Boom Boom Mattukaran

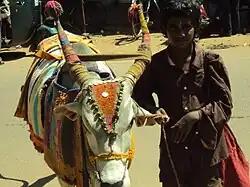
A fortune-teller with his Boom Boom Ox

Boom Boom Mattukaran or Adiyan or Poo Idayar are group of nomadic tribal people found primarily in Tamil Nadu and Kerala states of India. They historically made a living by travelling from place to place with a decorated bull, entertaining and fortune telling using what is generally termed a Boom Boom Ox. They are believed to have originated from Andhra Pradesh state and speak in Tamil intermixed with Telugu. Their traditional livelihood is no longer sustainable and they survive on begging and labour work. There are number of private and government initiatives to settle them and provide education to integrate them with settled society.